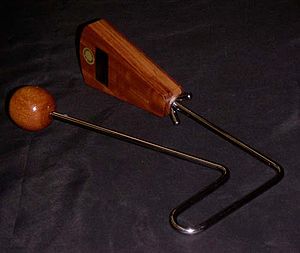
Vibraslap
Vibraslap
En Vibraslap er et musikinstrument der består af et stykke træ med nitter i, som er forbundet til en kugle med en metalstang. Man slår kuglen ned mod håndfladen, og nitterne rasler så mod træet. Er en efterligning efter den oprindelige æselkæbe/muldyrkæbe, der er en kæbe fra henholdsvis et æsel eller muldyr, hvor i tænderne sidder løse så det rasler når man slår på den. Bruges især til salsa-musik.